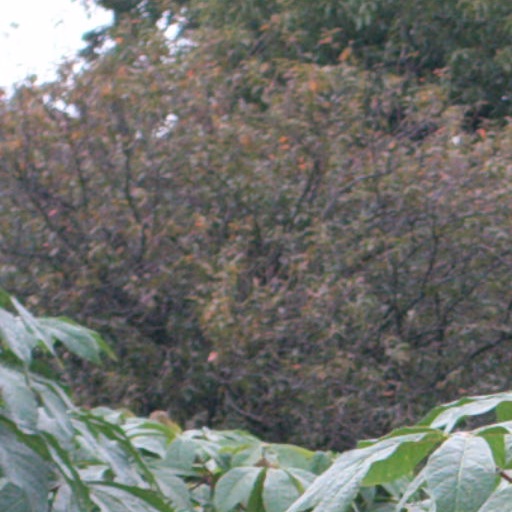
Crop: cassava